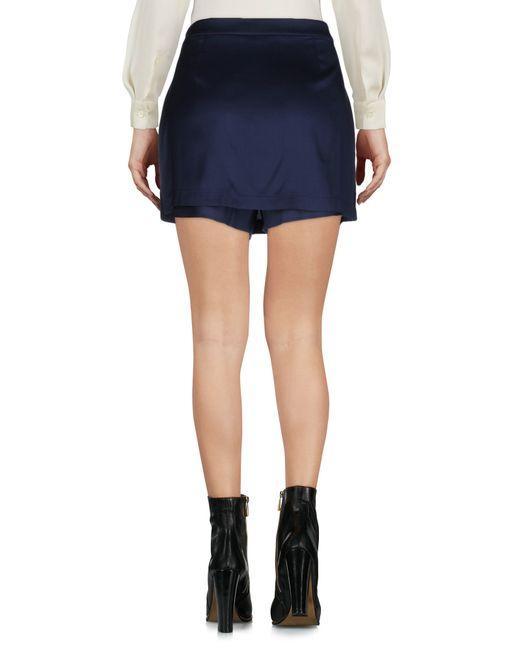
Rock, Baumwolle, Ausgehen, schwarz, glatt, kurz